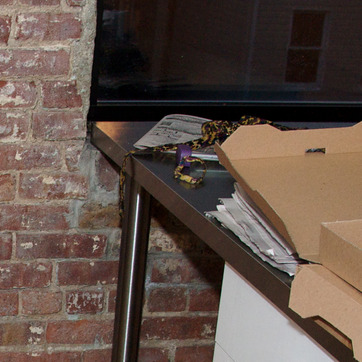
Material: metal